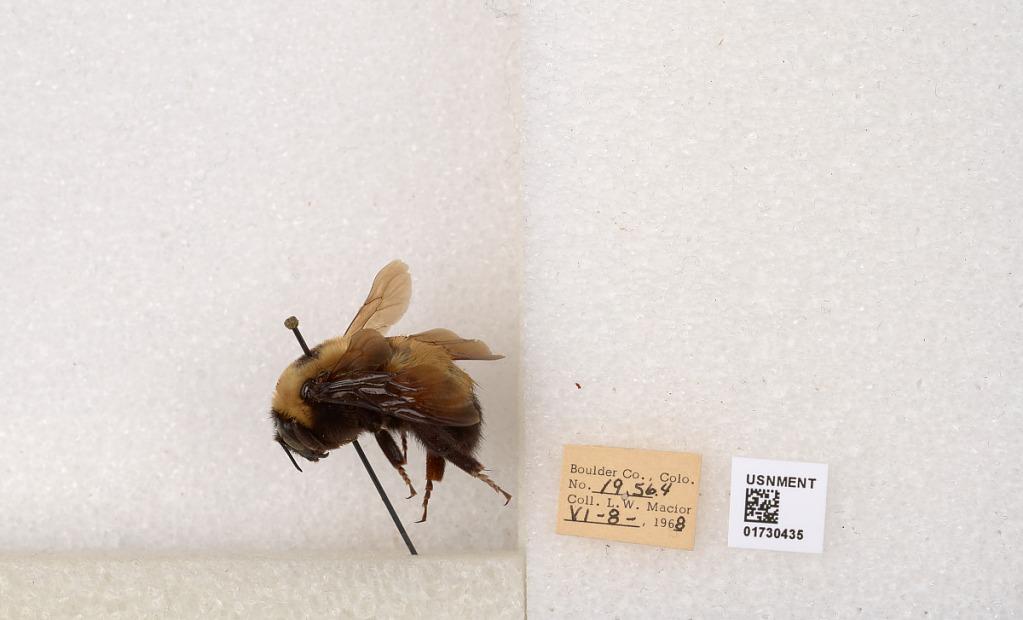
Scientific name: Bombus (Bombus) nevadensis Cresson
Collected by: L. Macior
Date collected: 1968-6-8
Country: United States
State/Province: Colorado
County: Boulder
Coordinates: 40.0925, -105.358